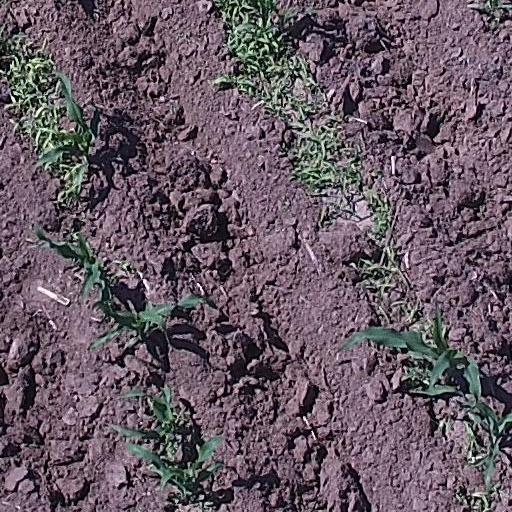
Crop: maize; corn